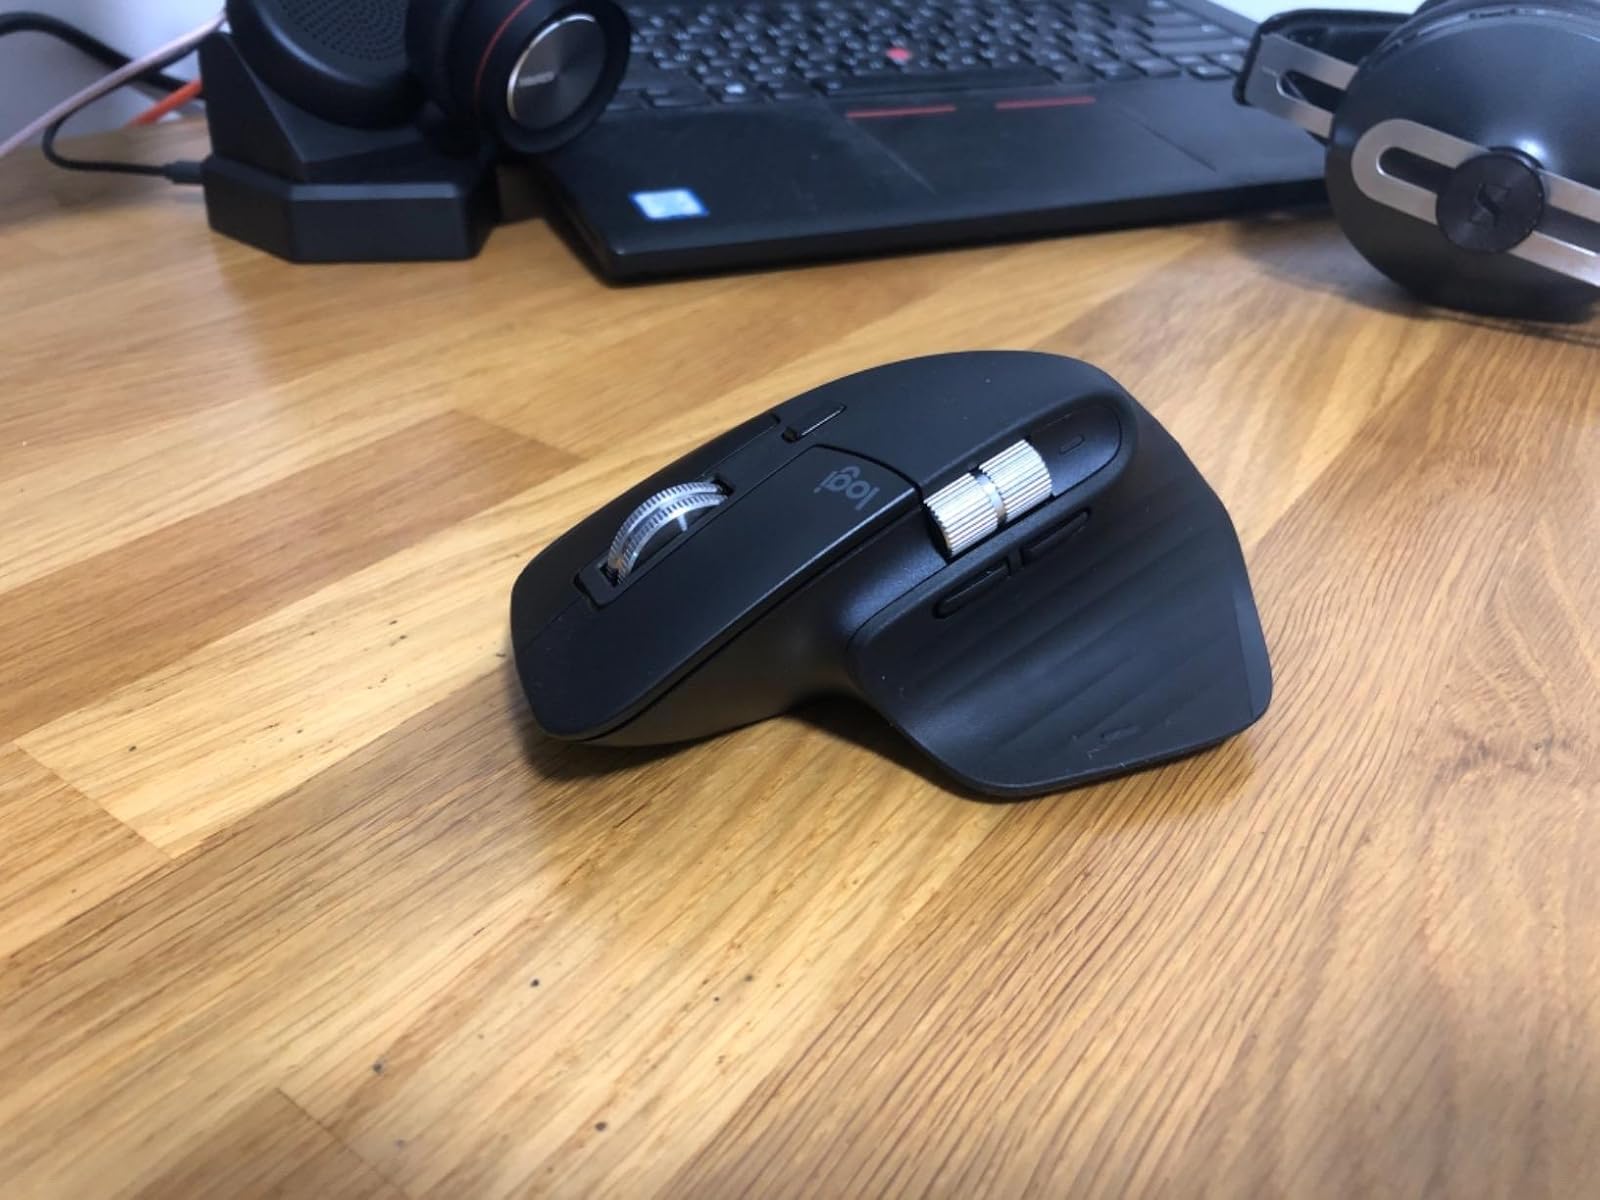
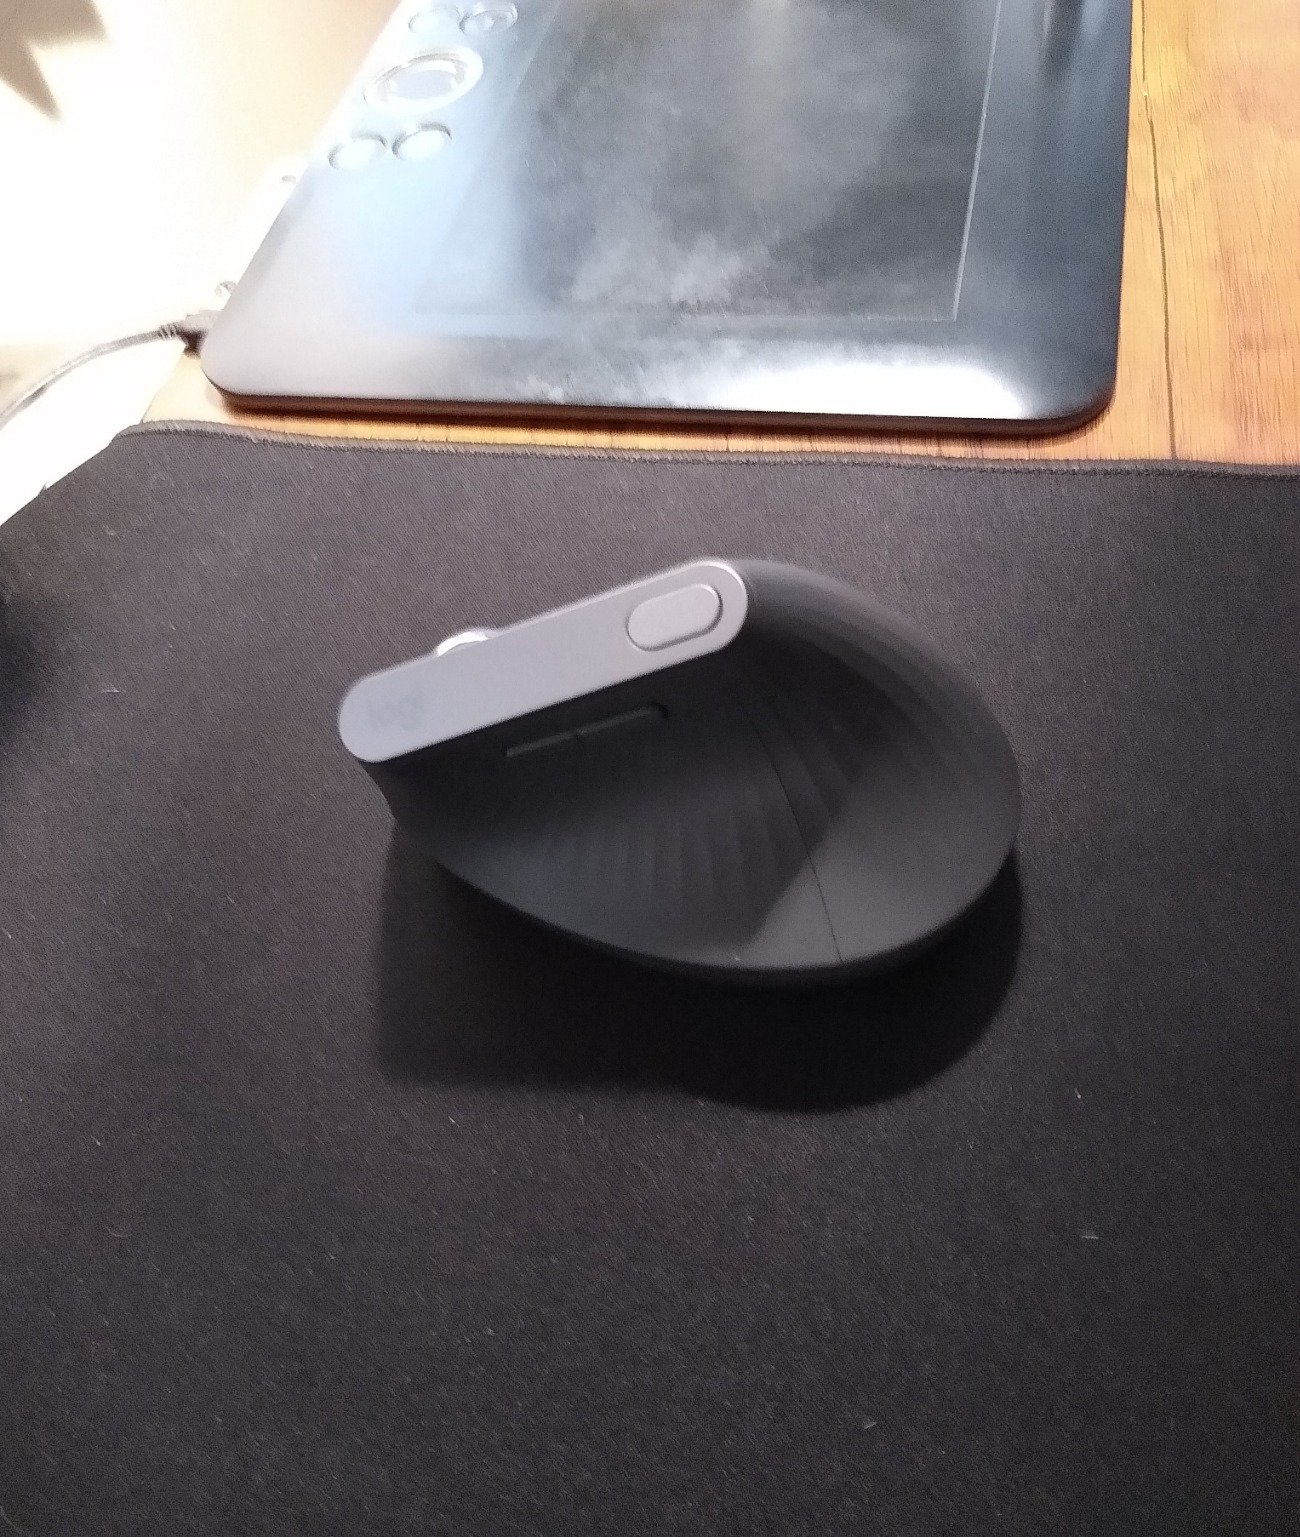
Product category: mouse
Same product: no